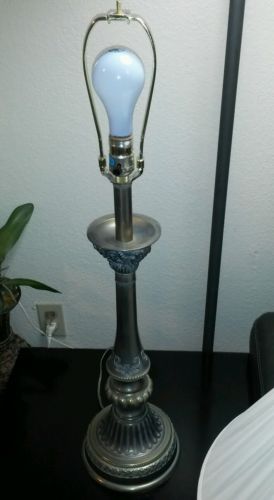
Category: lamp